2002 Women's Hockey World Cup

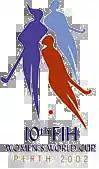
Official logo

The 2002 Women's Hockey World Cup was the 10th edition of the Women's Hockey World Cup field hockey tournament. It was held from 24 November to 8 December 2002 in Perth, Western Australia.